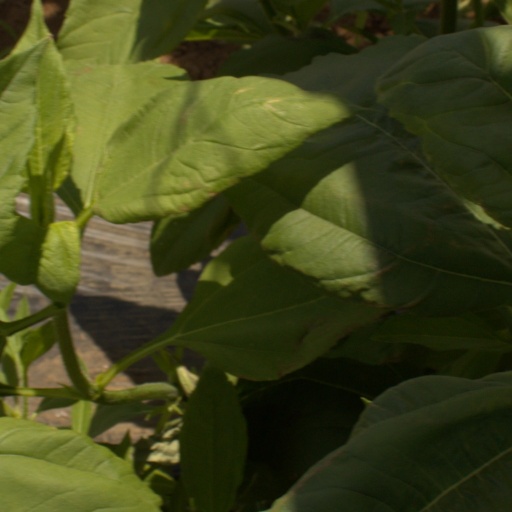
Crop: Jerusalem artichoke